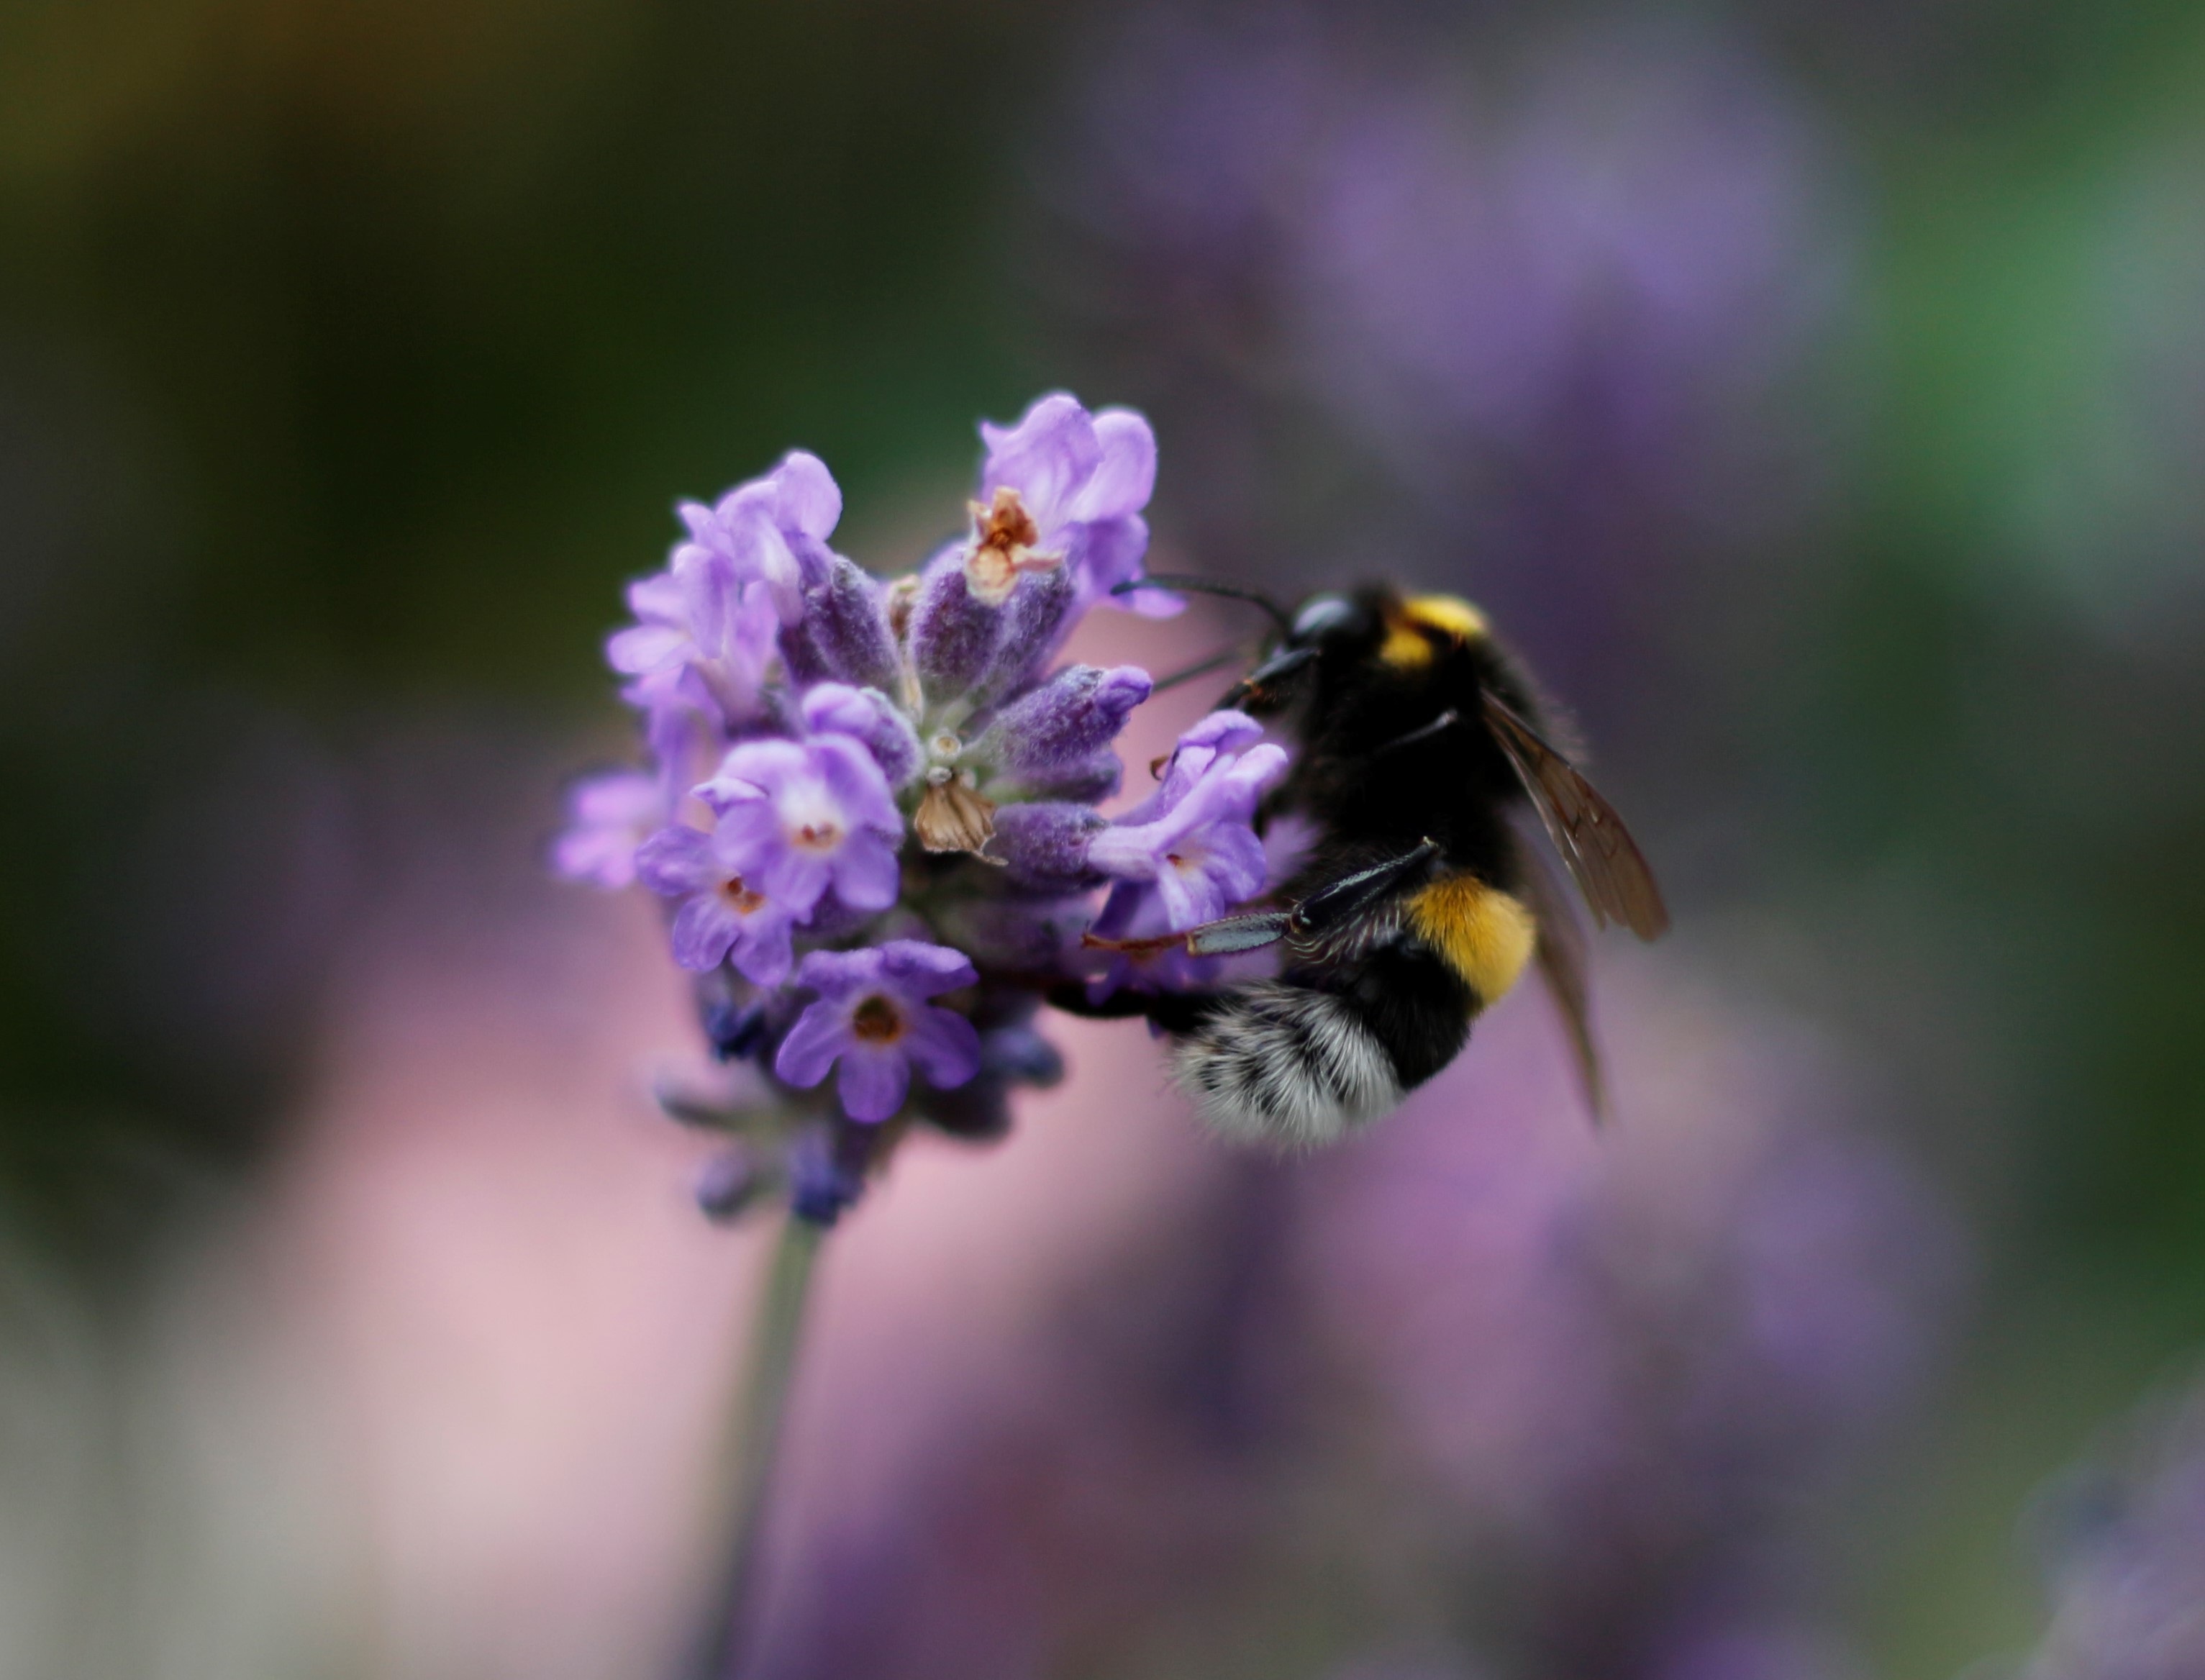
nature, blossom, plant, photography, flower, purple, petal, animal, fly, summer, pollen, insect, macro, botany, yellow, garden, close, flora, lavender, fauna, invertebrate, wildflower, flowers, close up, bee, bumblebee, hummel, flower garden, nectar, macro photography, honey bee, flying insects, pollinator, membrane winged insect